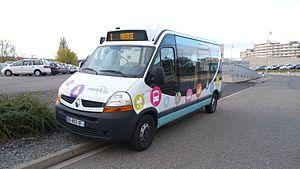
Dietrich Noventis 420 n°65 du réseau MobiVie de Vichy sur la ligne I.